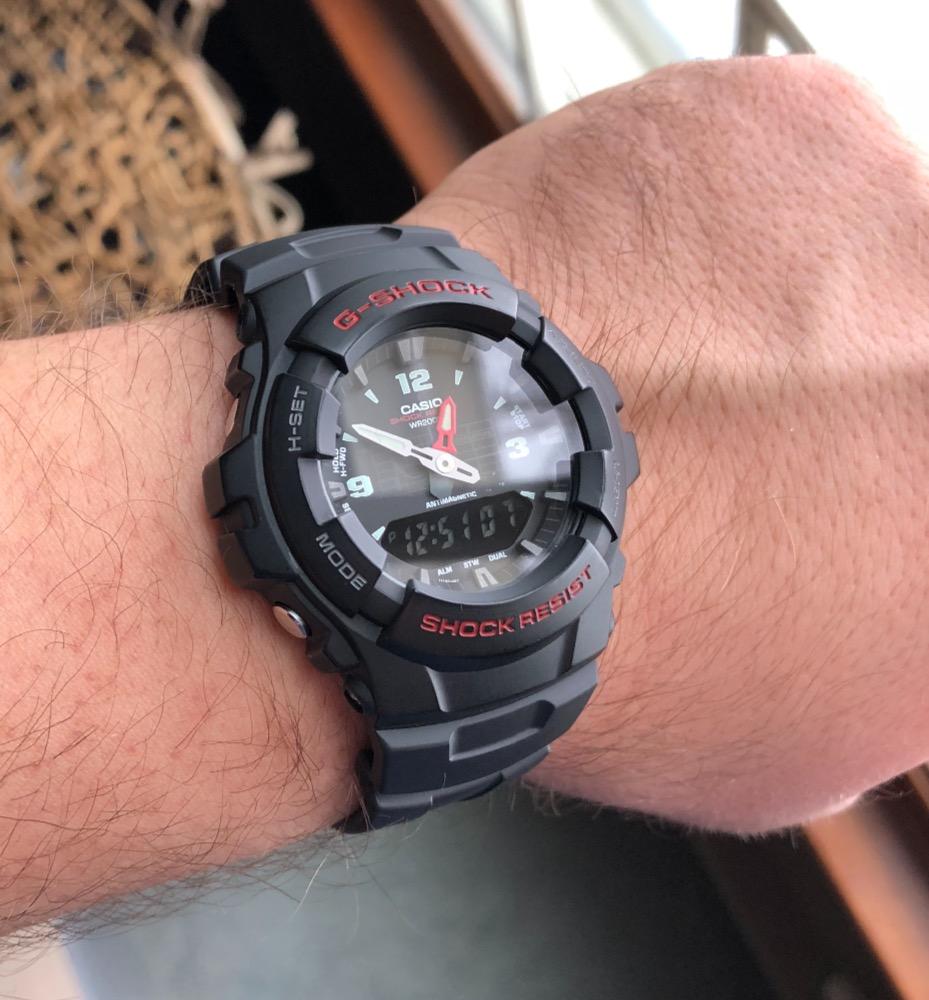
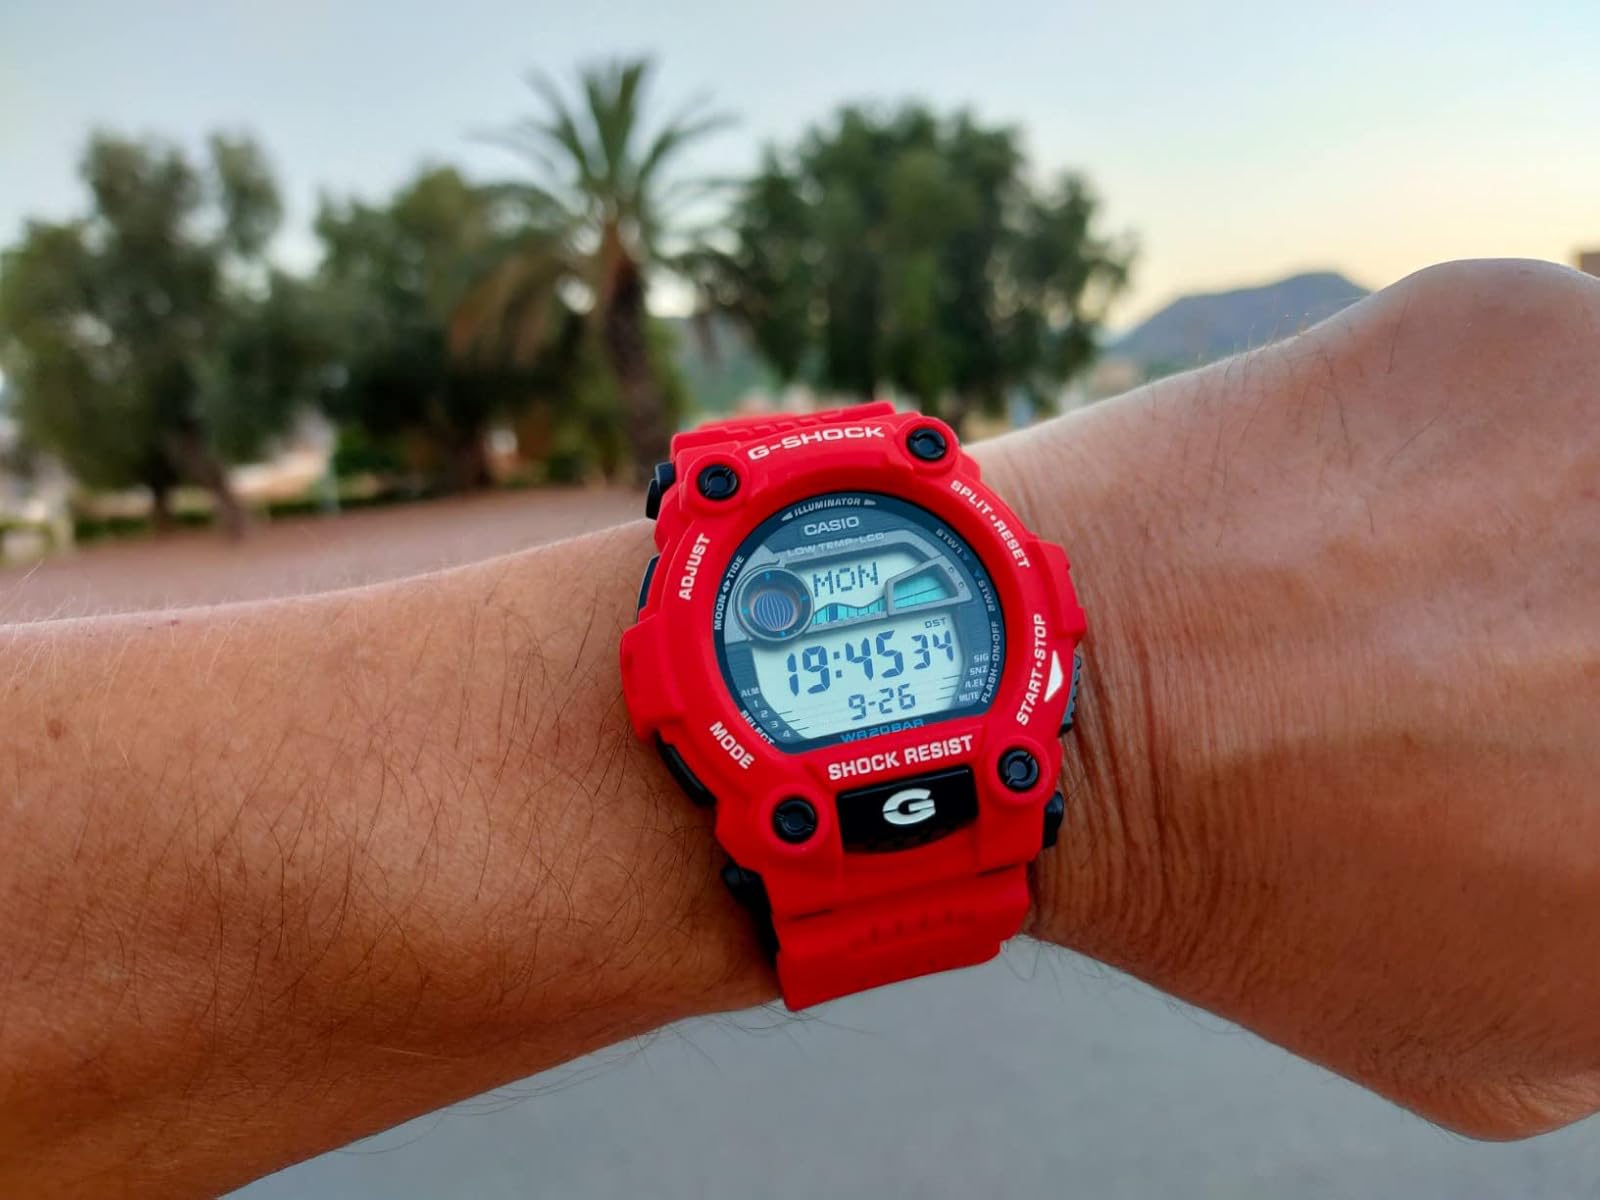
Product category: accessories_watch
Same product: no